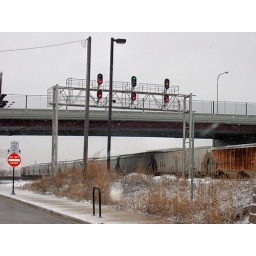
An eastbound Canadian Pacific freight train passes under the North Central Avenue overpass bridge on a snowy afternoon.